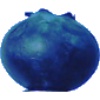
Label: Huckleberry 1